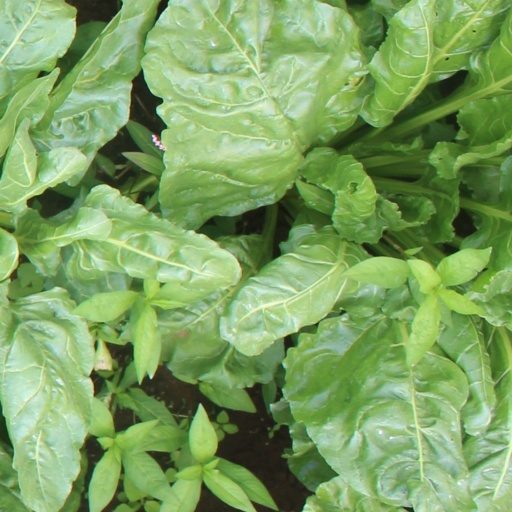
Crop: sugar beet